Muhammad in Islam

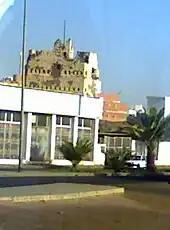
The place where the people of Medina welcomed Muhammad when he came from Mecca

Because of assassination attempts from the Quraysh, and prospect of success in Yathrib, a city north of Mecca, Muhammad emigrated there in 622. According to Muslim tradition, after receiving divine direction to depart Mecca, Muhammad began taking preparation and informed Abu Bakr of his plan. On the night of his departure, Muhammad's house was besieged by men of the Quraysh who planned to kill him in the morning. At the time, Muhammad possessed various properties of the Quraysh given to him in trust; so he handed them over to 'Ali and directed him to return them to their owners. It is said that when Muhammad emerged from his house, he recited the ninth verse of surah Ya-Sin of the Quran and threw a handful of dust at the direction of the besiegers, rendering the besiegers unable to see him. After eight days' journey, Muhammad entered the outskirts of Medina on 28 June 622, but did not enter the city directly. He stopped at a place called Quba some miles from the main city, and established a mosque there. On 2 July 622, he entered the city. Yathrib was soon renamed, but was soon dropped, so its name is "Medina", meaning 'the city'.